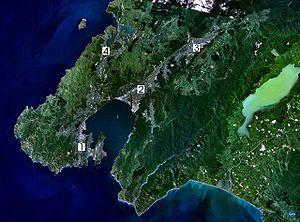
La région de Wellington est une région de Nouvelle-Zélande située à l'extrême sud de l'île du Nord. On y trouve la ville de Wellington, capitale du pays.
La Hutt Valley est une large zone pratiquement plate, du fond de la vallée du fleuve Hutt située dans la région de Wellington dans l’Île du Nord de la Nouvelle-Zélande.